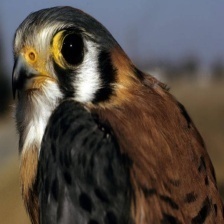
Species: AMERICAN KESTREL
Scientific name: FALCO SPARVERIUS